Torpedo-boats of the German Navy (1871–1919)

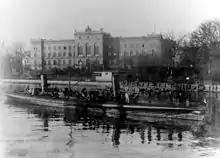
SM "S 82", a "S 66"-class torpedo boat (1897)

60 boats of S 7"-class had been built at Schichau, Elbing, 22 boats of S 66"-class had been built at Schichau and the boats G 88 and G 89 had been built at Germaniawerft in Kiel.